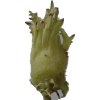
Label: peanut_shell_1x